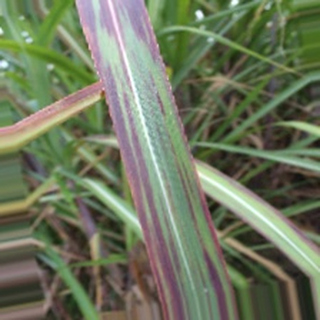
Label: sugarcane_bacterial_blight